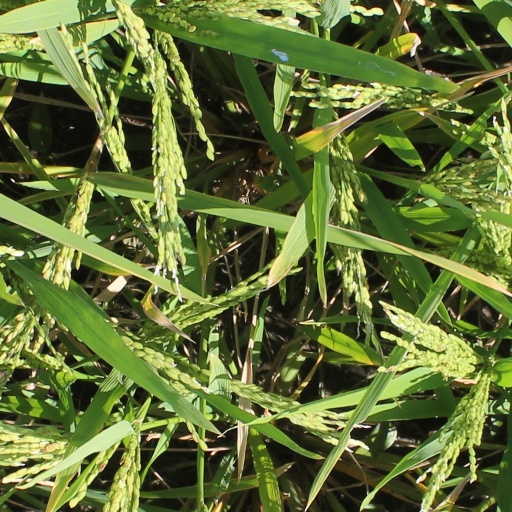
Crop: rice